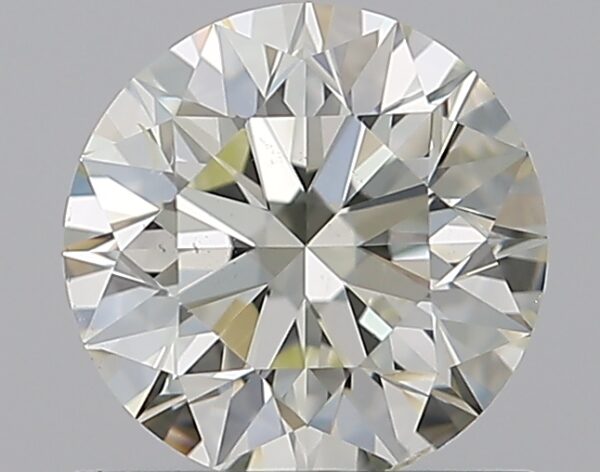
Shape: round
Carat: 0.9
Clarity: SI1
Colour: M
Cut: EX
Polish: EX
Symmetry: EX
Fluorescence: N
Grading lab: GIA
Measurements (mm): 6.12 x 6.16 x 3.86